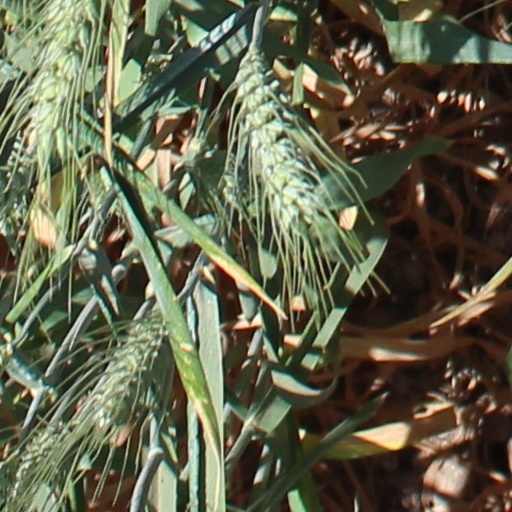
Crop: wheat